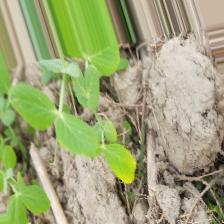
Label: Powdery Mildew